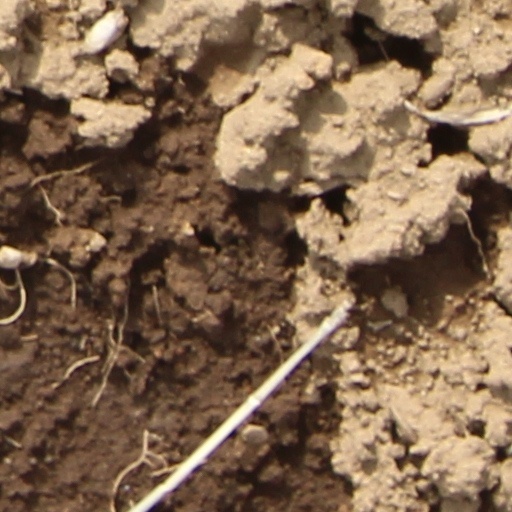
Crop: wheat